Northern flicker

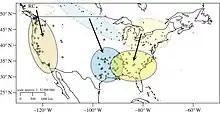
Connections between breeding and wintering location of northern flickers

The English naturalist Mark Catesby described and illustrated the northern flicker in his book "The Natural History of Carolina, Florida and the Bahama Islands" which was published between 1729 and 1732. Catesby used the English name "Gold-winged Wood-pecker" and the Latin "". When in 1758 the Swedish naturalist Carl Linnaeus updated his "Systema Naturae" for its 10th edition, he included the northern flicker, coined the binomial name "Cuculus auratus" for it, and cited Catesby's book.